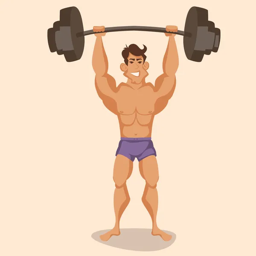
athlete with a barbell stock picture